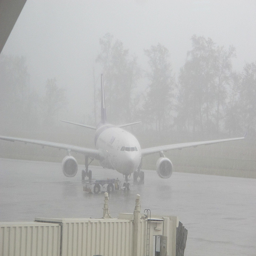
A plane on the runway on a foggy day
There is a plane landed in foggy weather.
An air plane landing on a landing strip.
A large passenger jet flying on a foggy runway.
An airplane on the tarmac in the pouring rain.